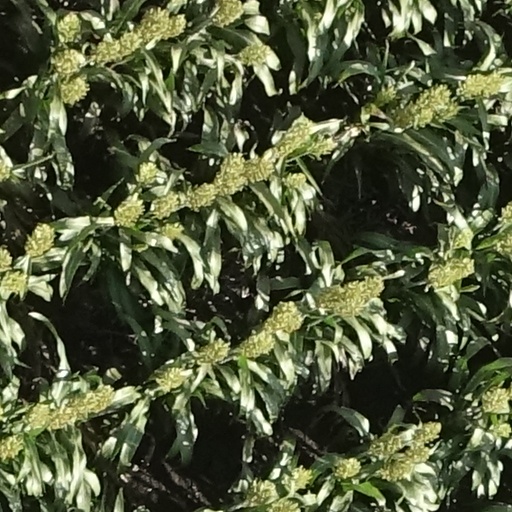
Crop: sorghum